College of St Hild and St Bede, Durham

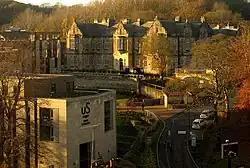
Rushford Court

From 2024, the college moved temporarily to the Rushford Court site, in Durham's viaduct area, to allow redevelopment of its historic Leazes Road site. The Rushford Court site is based around the Victorian buildings of the former County Hospital, with new accommodation blocks surrounding it. As part of the move, the University built a new 'Heart' building on the site to house further student spaces, including the bar. The college is expected to be based at Rushford Court until 2029.